Lost Our Lisa

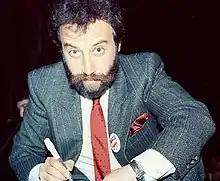
Comedian Yakov Smirnoff helped with the Russian translations in the episode.

Writer Mike Scully came up with the idea for the plot because he used to live in West Springfield, Massachusetts and he would ask his parents if he could take the bus to Springfield, Massachusetts and they finally agreed to let him one day. The production team faced several challenges during development of this episode. The animators had to come up with a special mouth chart to draw Bart's mouth with the joke teeth in. The pile of dead animals in the back of Cletus' truck originally included dead puppies, but the animators thought it was too sad, so they removed them. Scully used to write jokes for Yakov Smirnoff, so he called him up to get the signs in Russian. Dan Castellaneta had to learn proper Russian pronunciation, so he could speak it during the chess scene in which he voiced the Russian chess player.